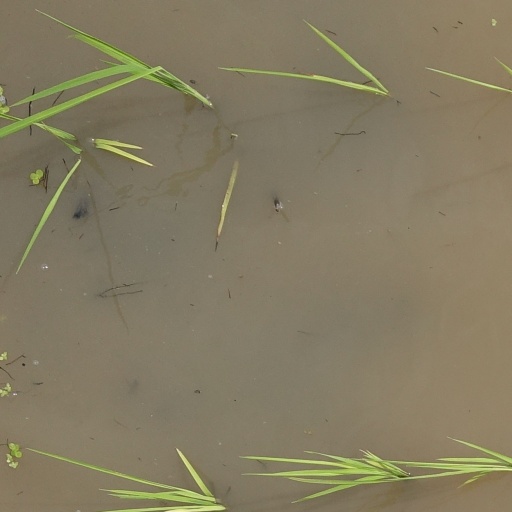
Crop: rice